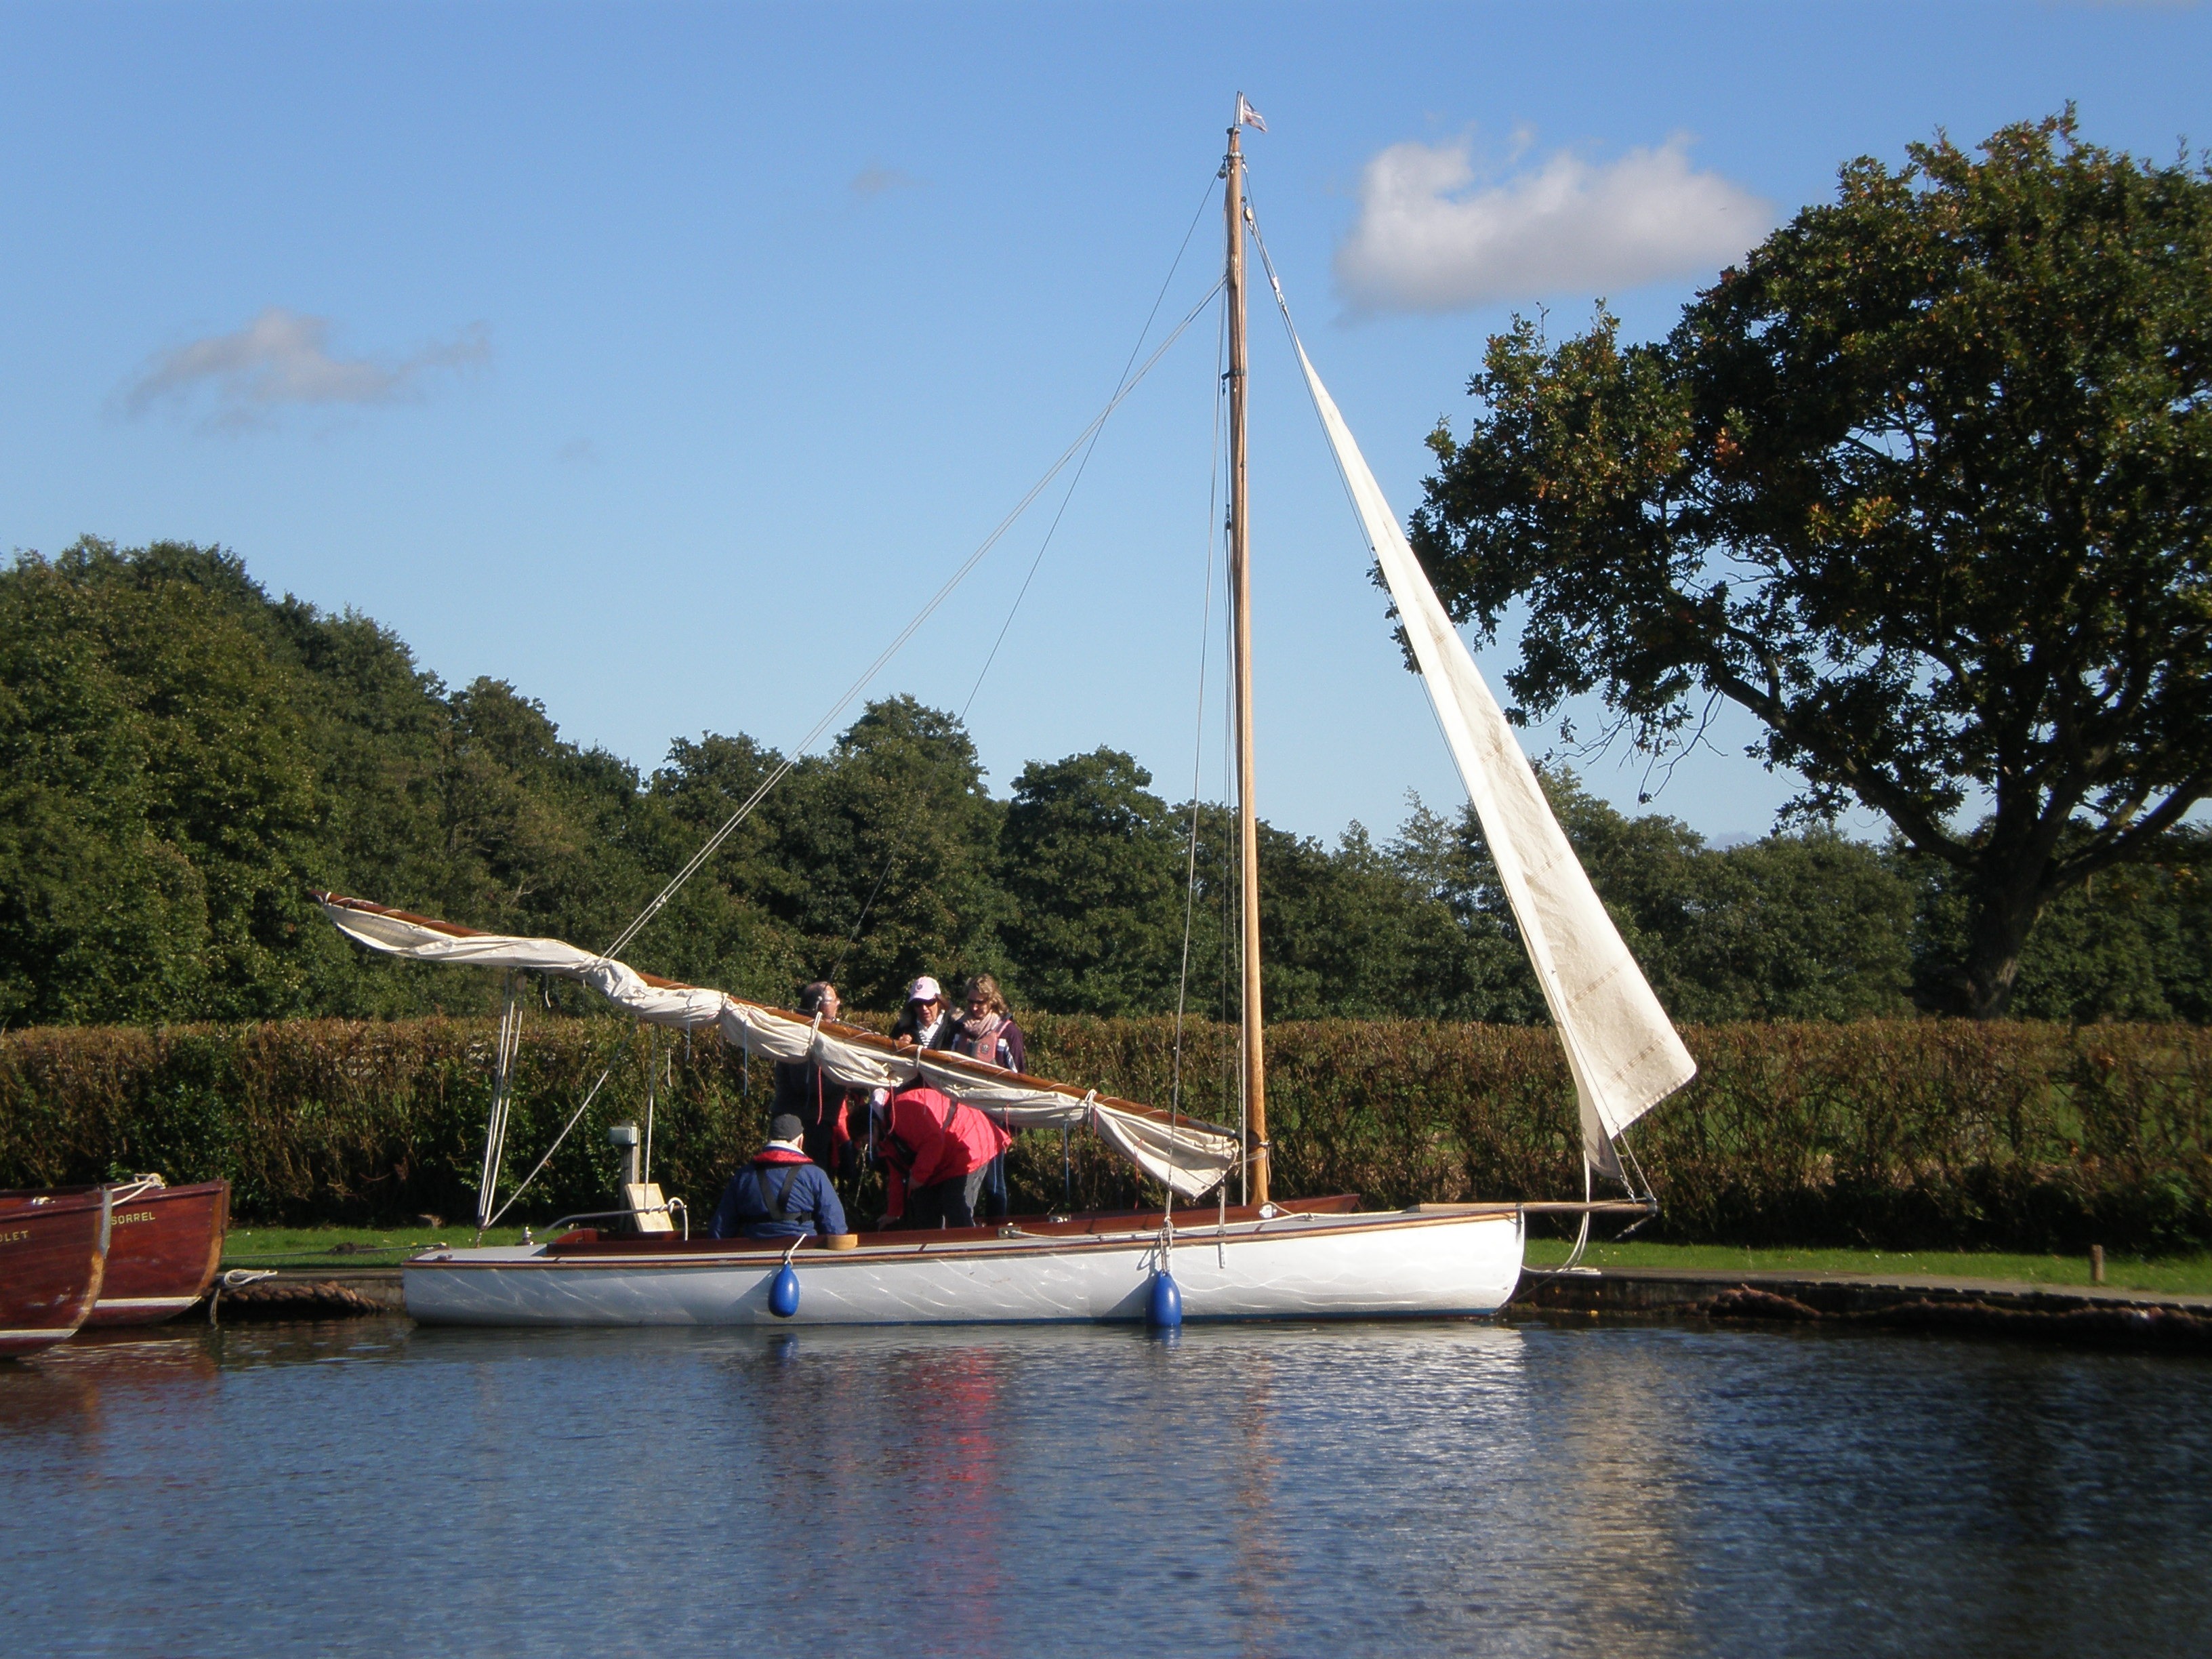
boat, vehicle, mast, sailing, sailboat, boating, sail, sails, watercraft, traditional, sailing boat, norfolk broads, hunter's yard, ludham, boat building